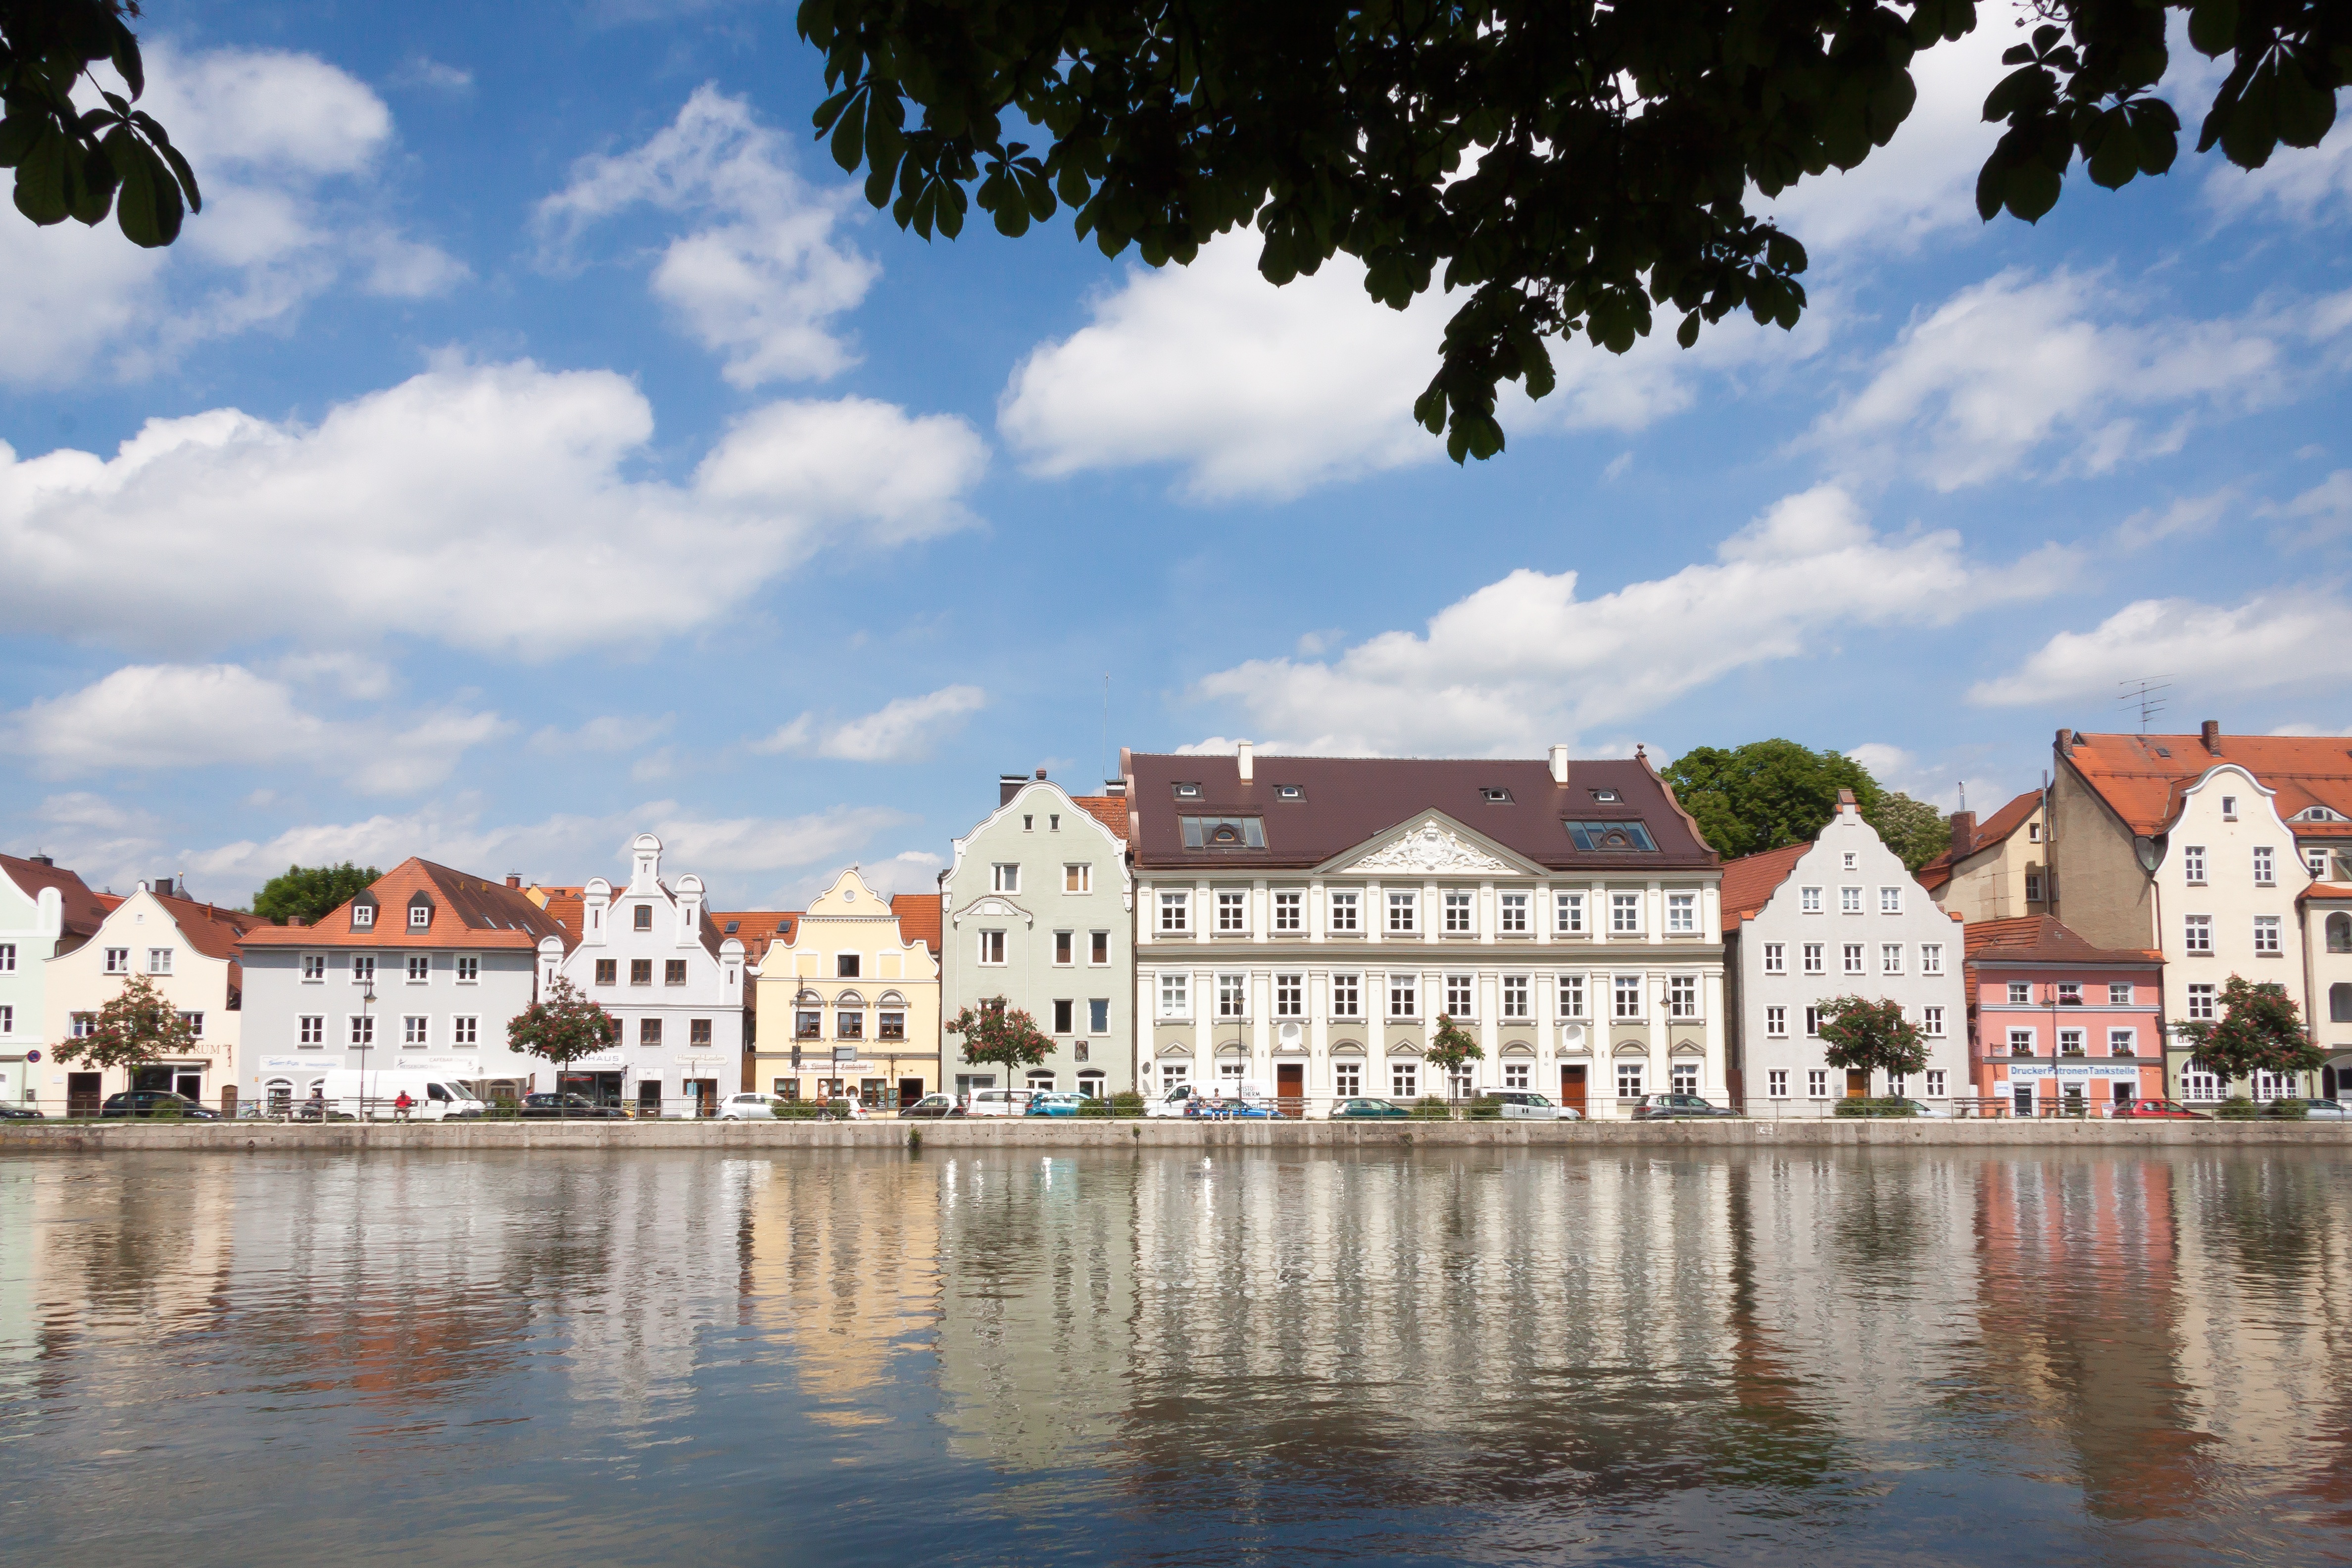
water, nature, light, architecture, sky, sun, white, town, building, chateau, palace, city, atmosphere, river, cityscape, summer, vacation, reflection, romantic, blue, tourism, waterway, old town, clouds, bank, germany, bavaria, renaissance, promenade, estate, mood, waters, historically, mirroring, chestnut, isar, facades, landshut, city breaks